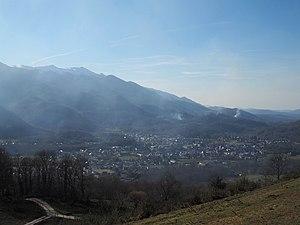
Vue générale sur Arudy depuis Sainte-Colome.
Arudy est une commune française, située dans le département des Pyrénées-Atlantiques en région Nouvelle-Aquitaine. C'est l'un des deux chefs-lieux de canton de la vallée d'Ossau.